Describe the emotion expressed in this image:  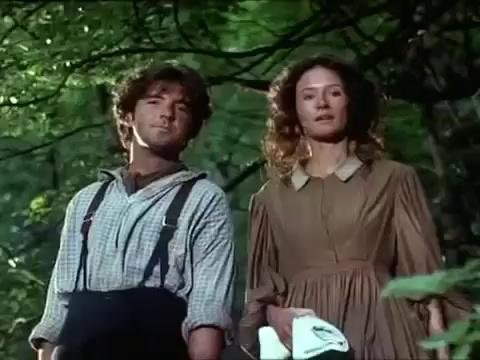
This person displays Pain, valence and arousal with moderate intensity.